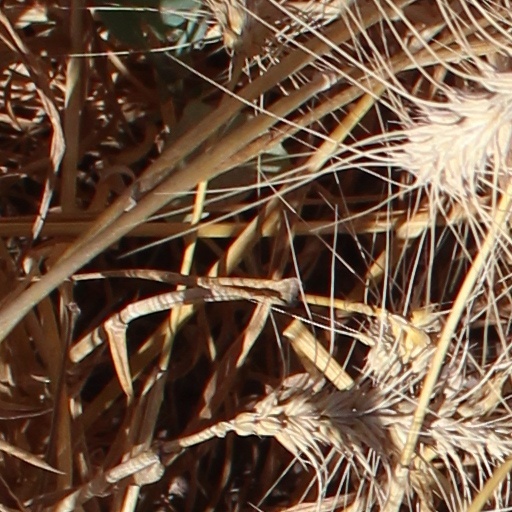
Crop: wheat